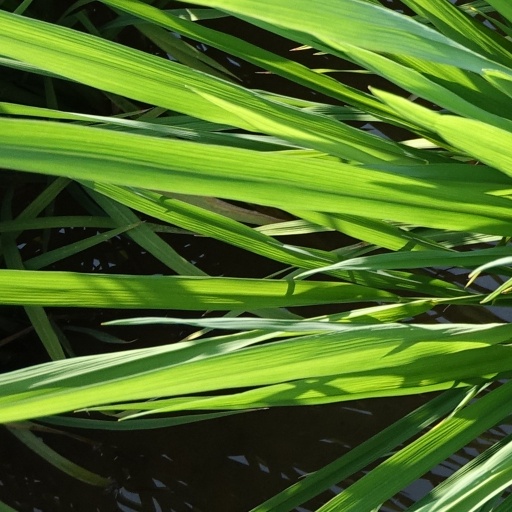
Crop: rice